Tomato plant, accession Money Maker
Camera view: vertical (180 deg); turntable rotation: 150 degrees
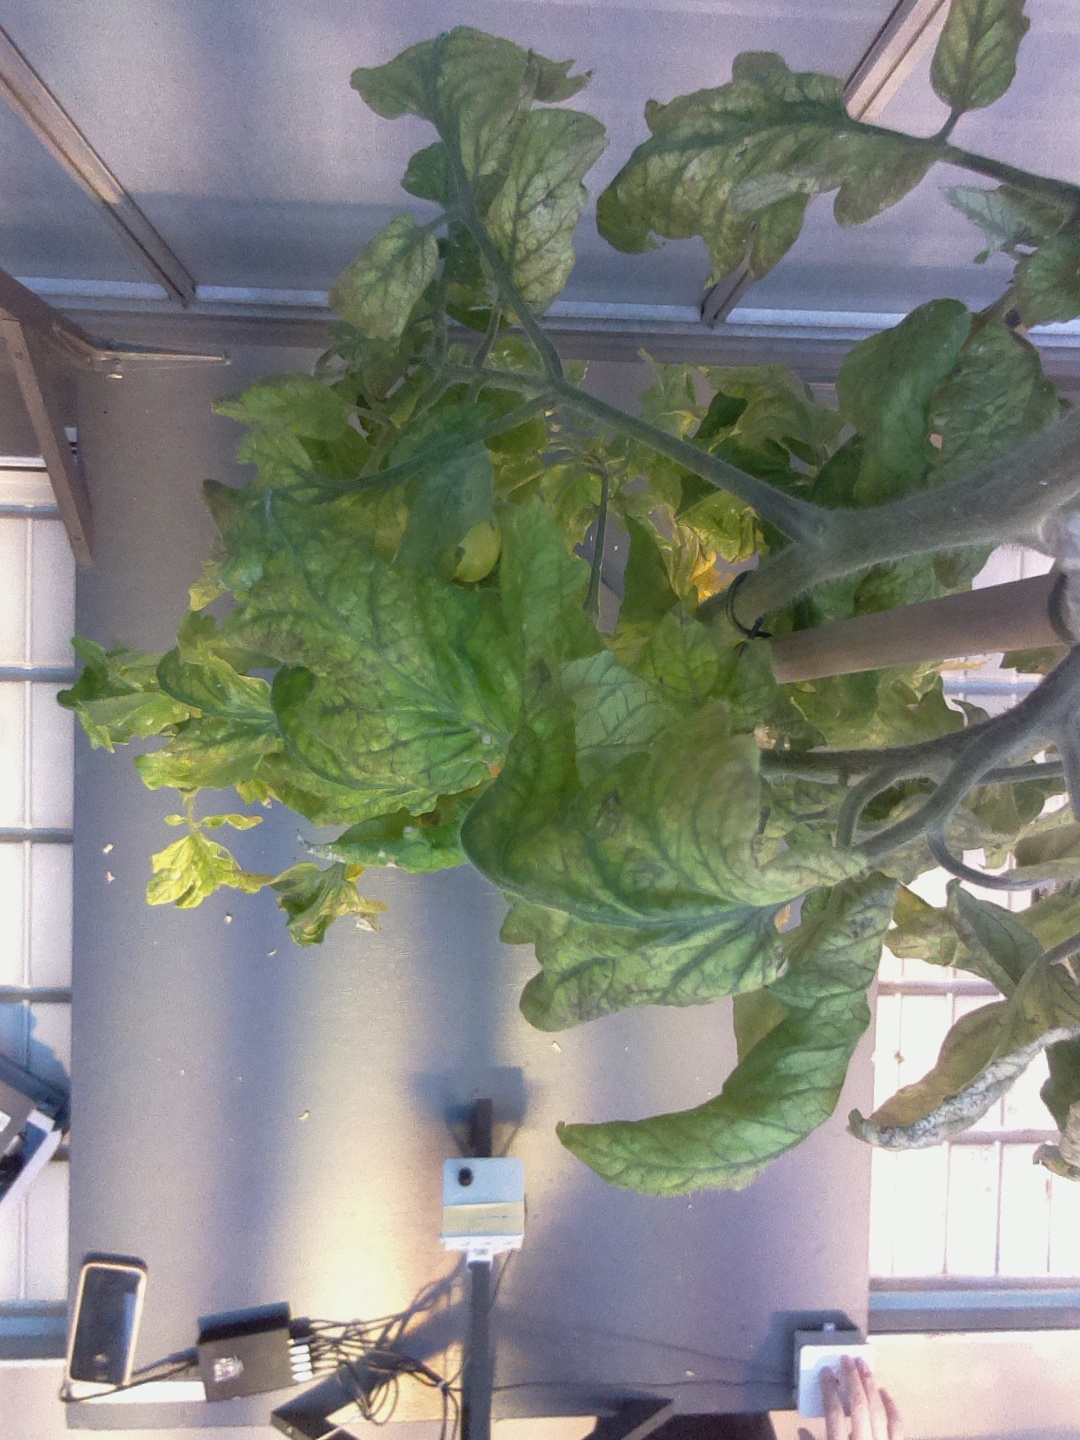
BBCH growth stage 79: 90% -100% of final fruit size